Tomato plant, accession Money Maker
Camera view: bottom (45 deg); turntable rotation: 150 degrees
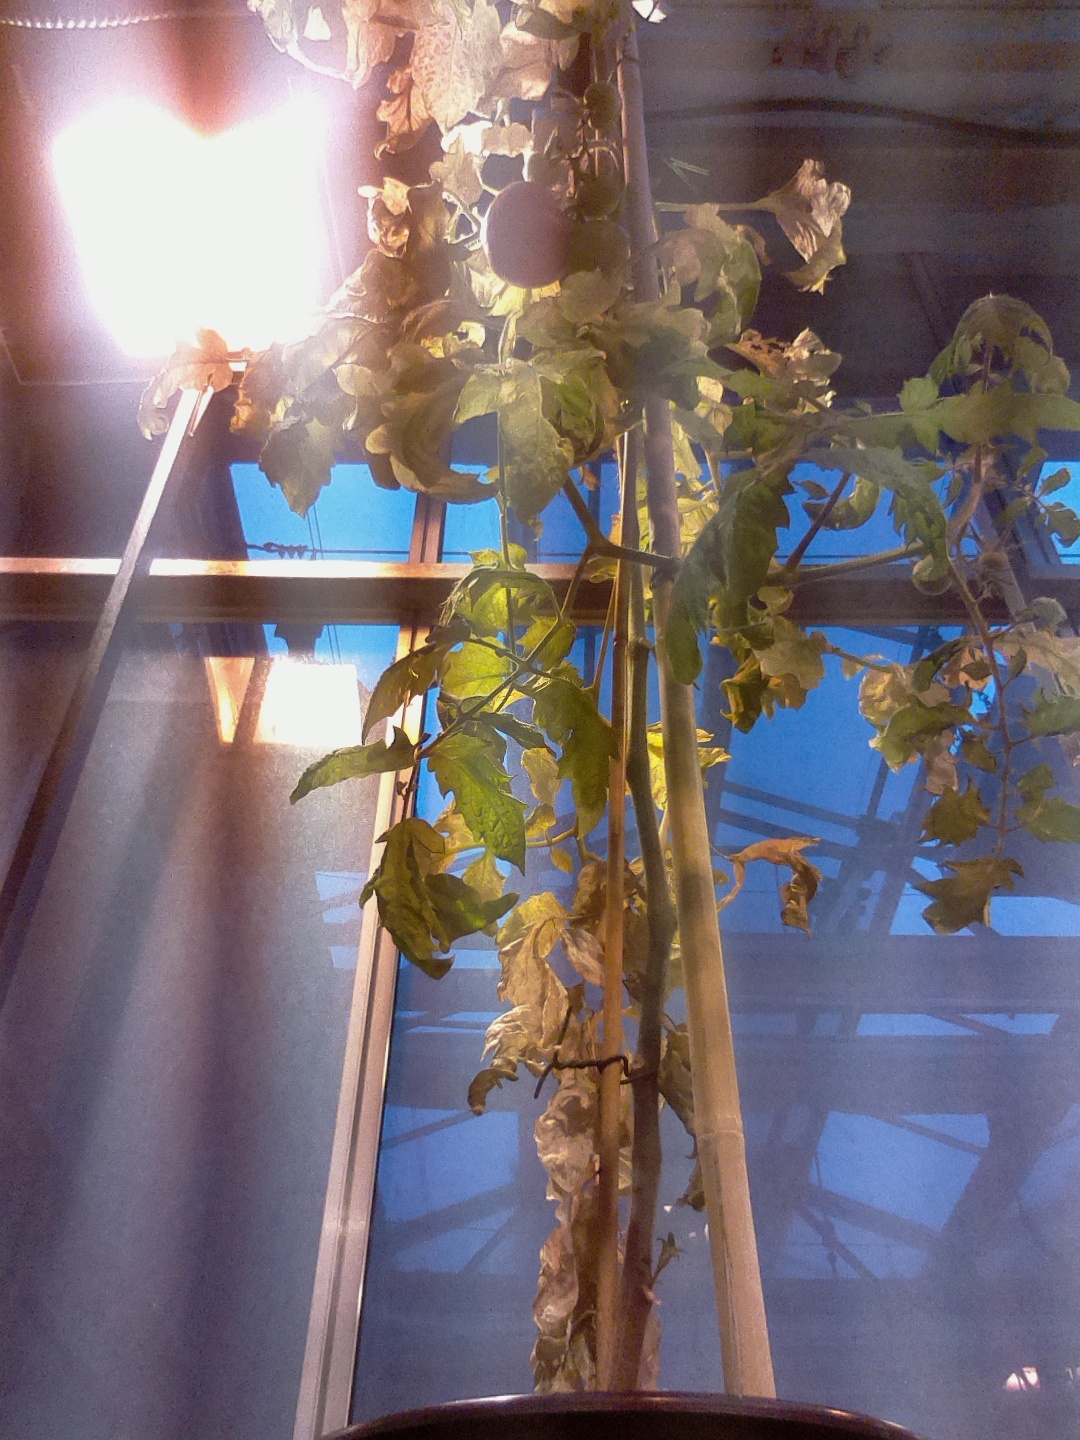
BBCH growth stage 87: 70%-80% of fruits show typical fully ripe color